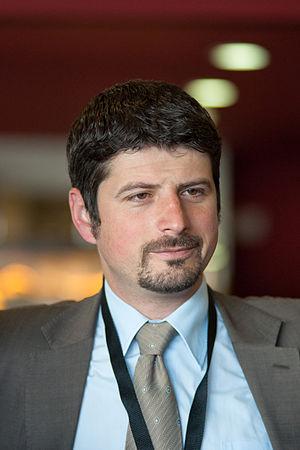
Yannick Buttet au forum des 100 en 2012.
L'affaire Buttet est le nom donné aux accusations de harcèlement moral et sexuel faites à l'encontre du politicien suisse Yannick Buttet du parti démocrate-chrétien. Une plainte a été déposée pour infraction contre l'honneur et la liberté et une enquête pénale a été ouverte pour contrainte.